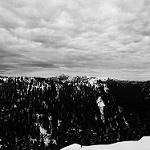
Label: B & W